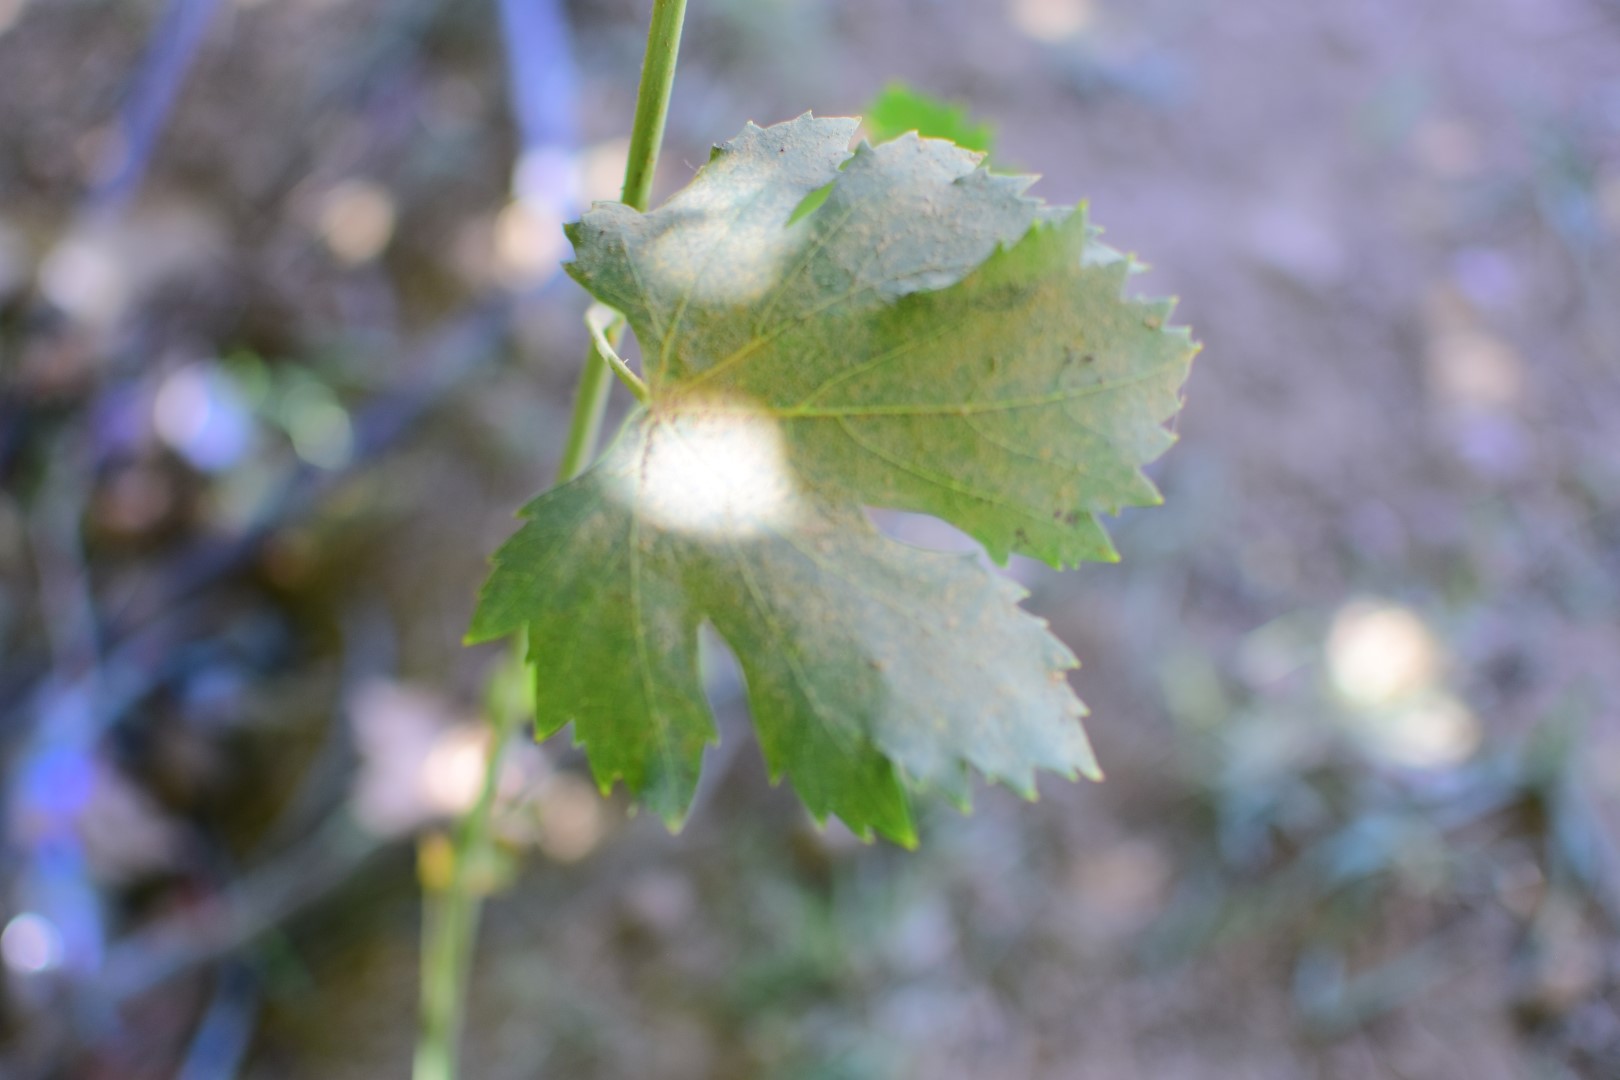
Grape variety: Halawani